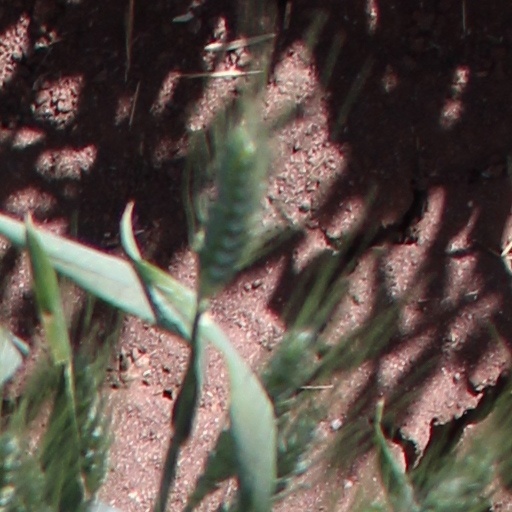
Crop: wheat